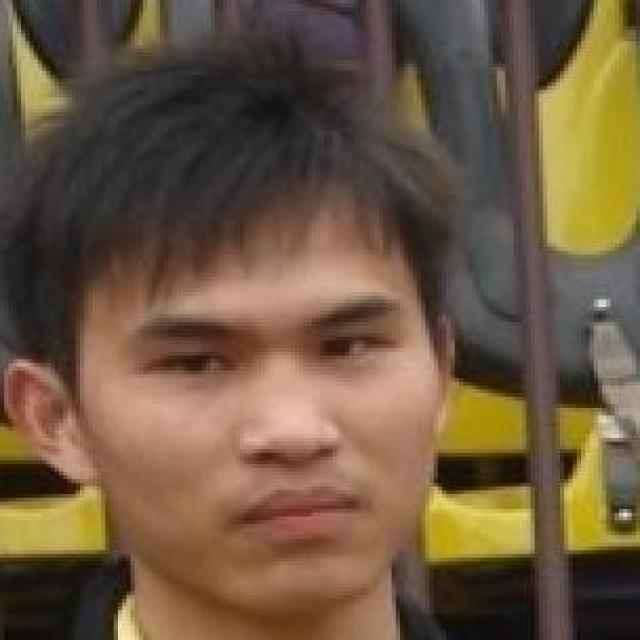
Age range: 21-44